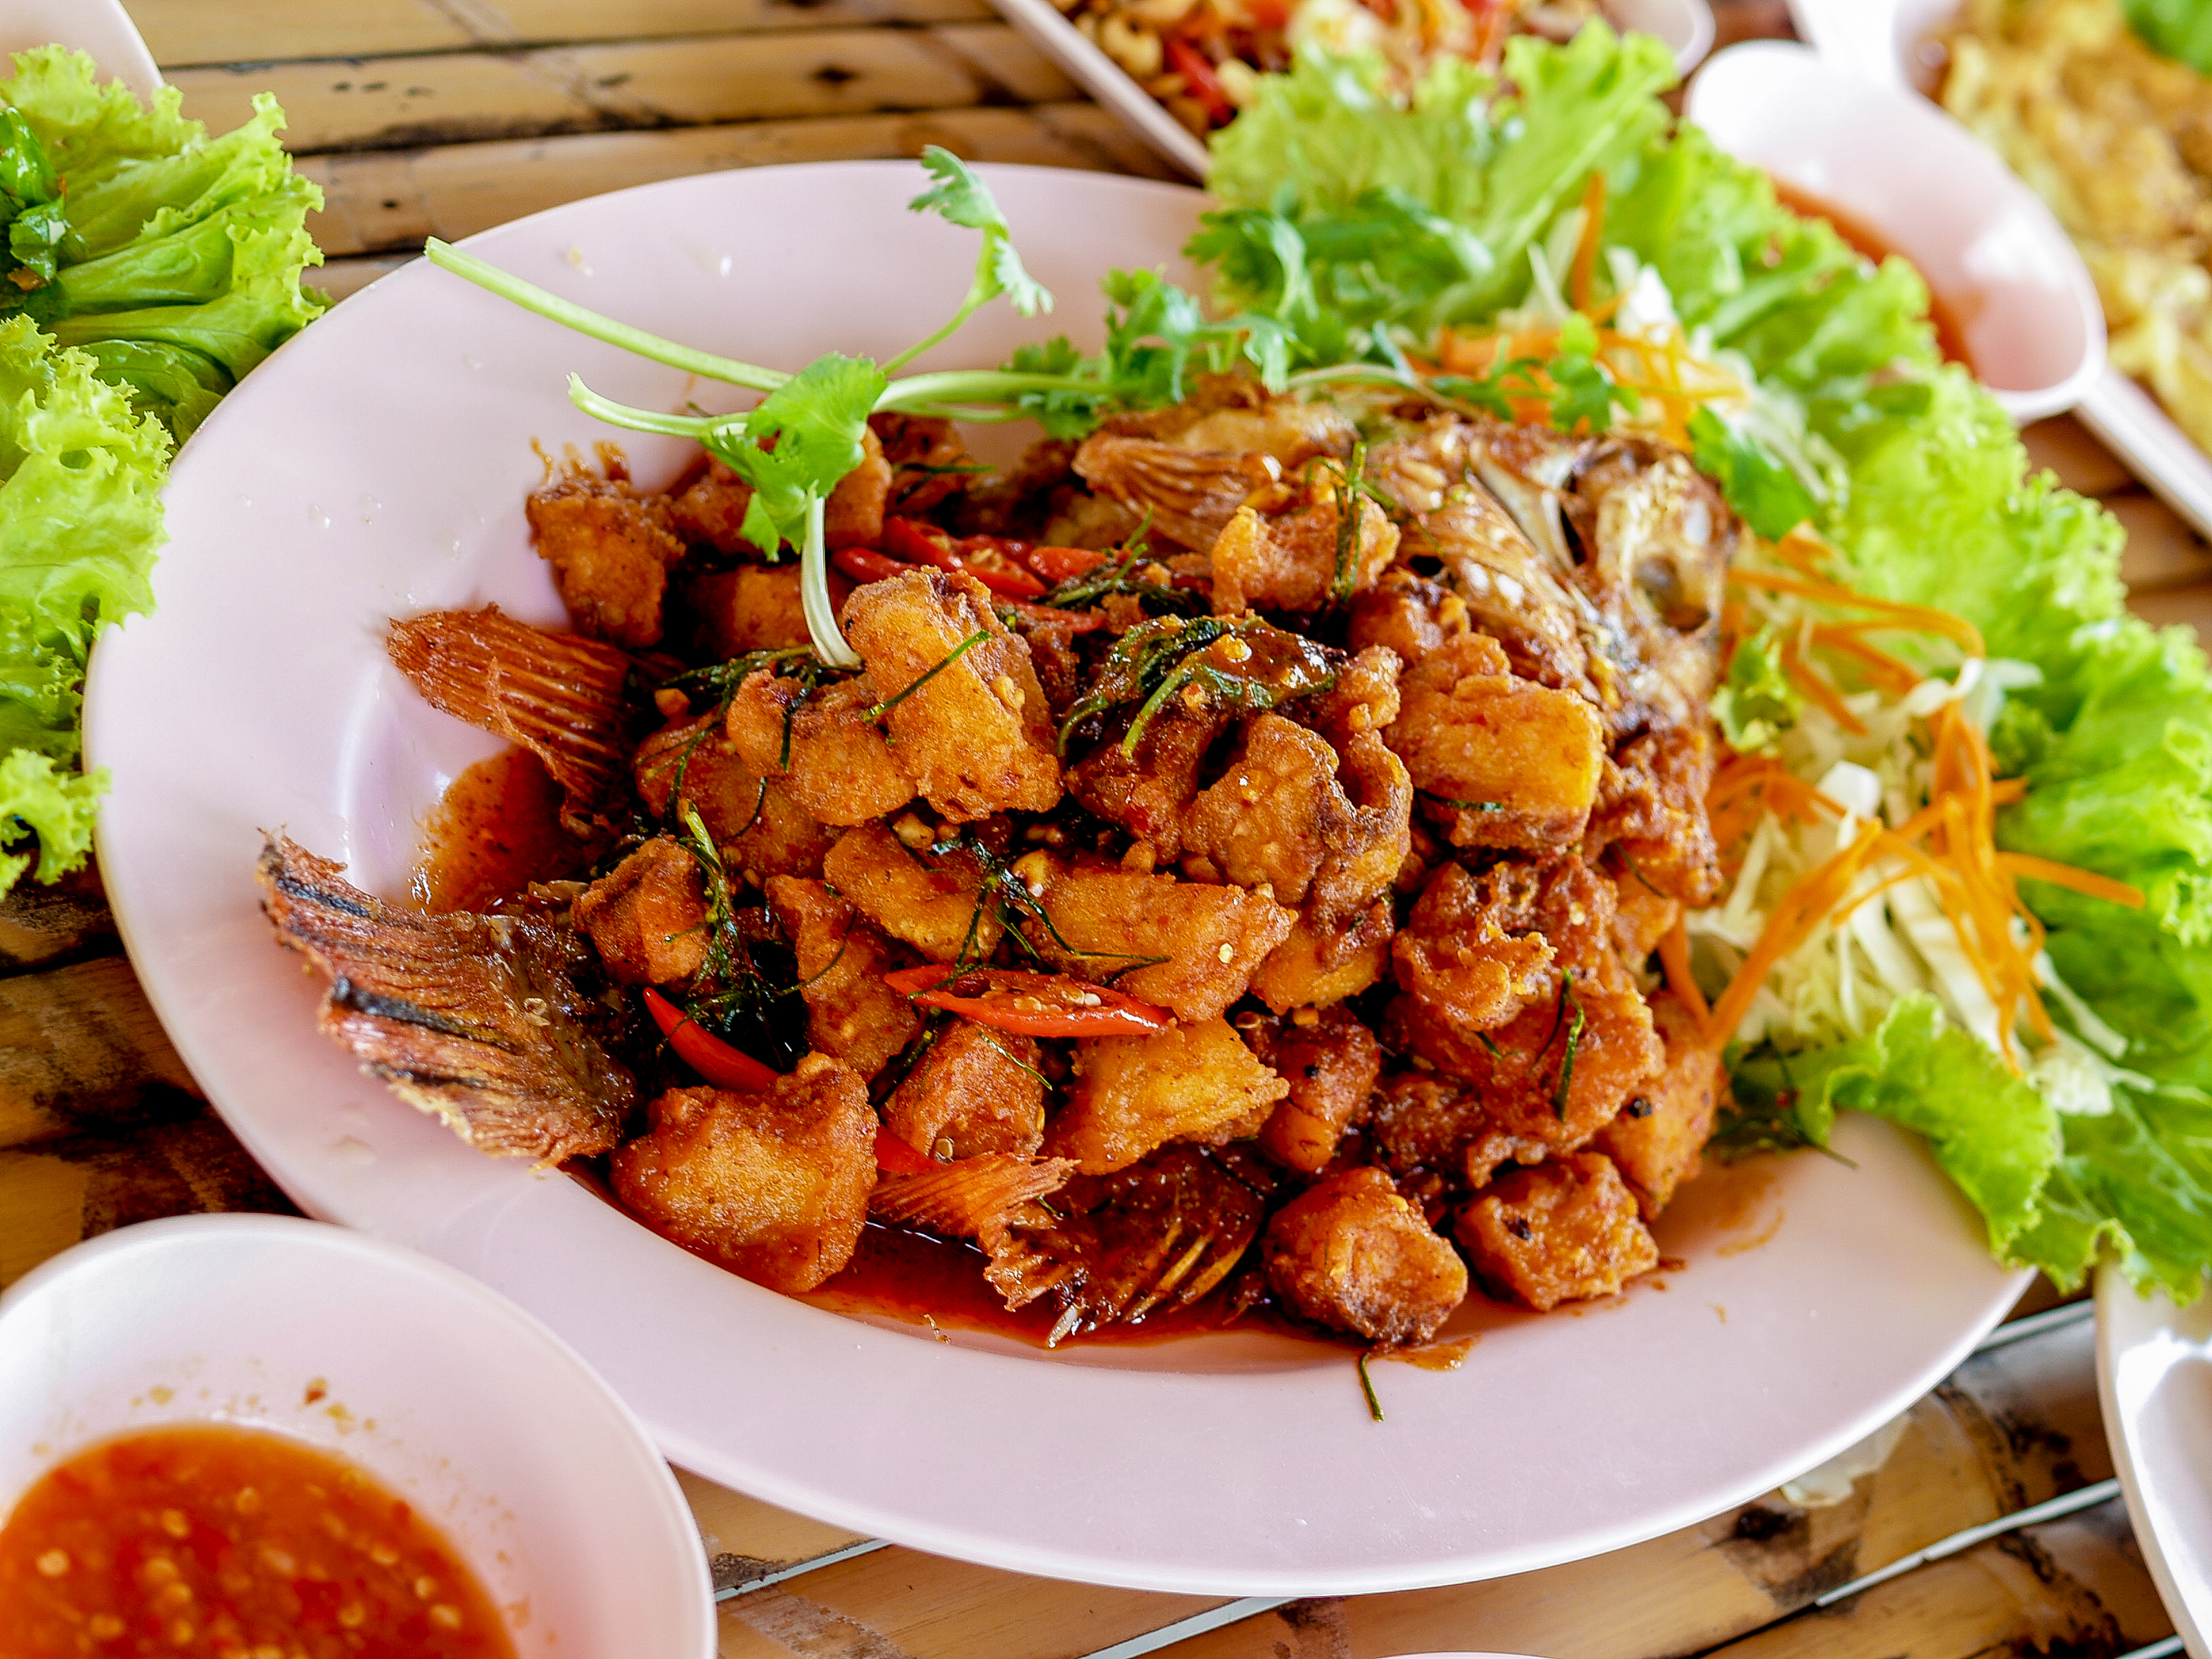
fresh, grilled, food, fish, fired, healthy, hot, nutrition, plate, natural, lunch, kitchen, dish, meal, delicious, cuisine, dinner, cooked, yellow, calories, closeup, eat, lemon, light, fried, sauce, thai, herb, fishsauce, vegetable, asian food, seafood, fried food, animal source foods, thai food, shanghai food, chinese food, southeast asian food, recipe